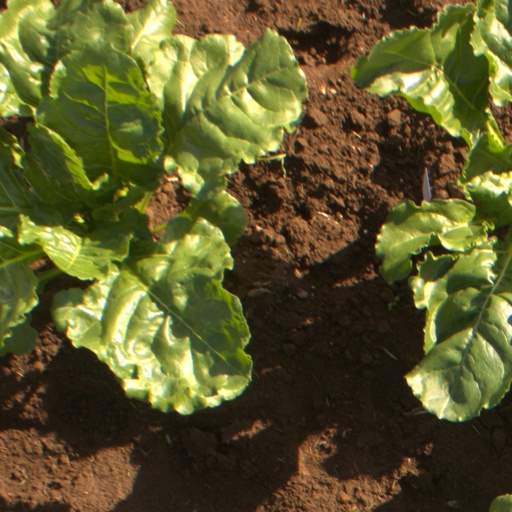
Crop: sugar beet